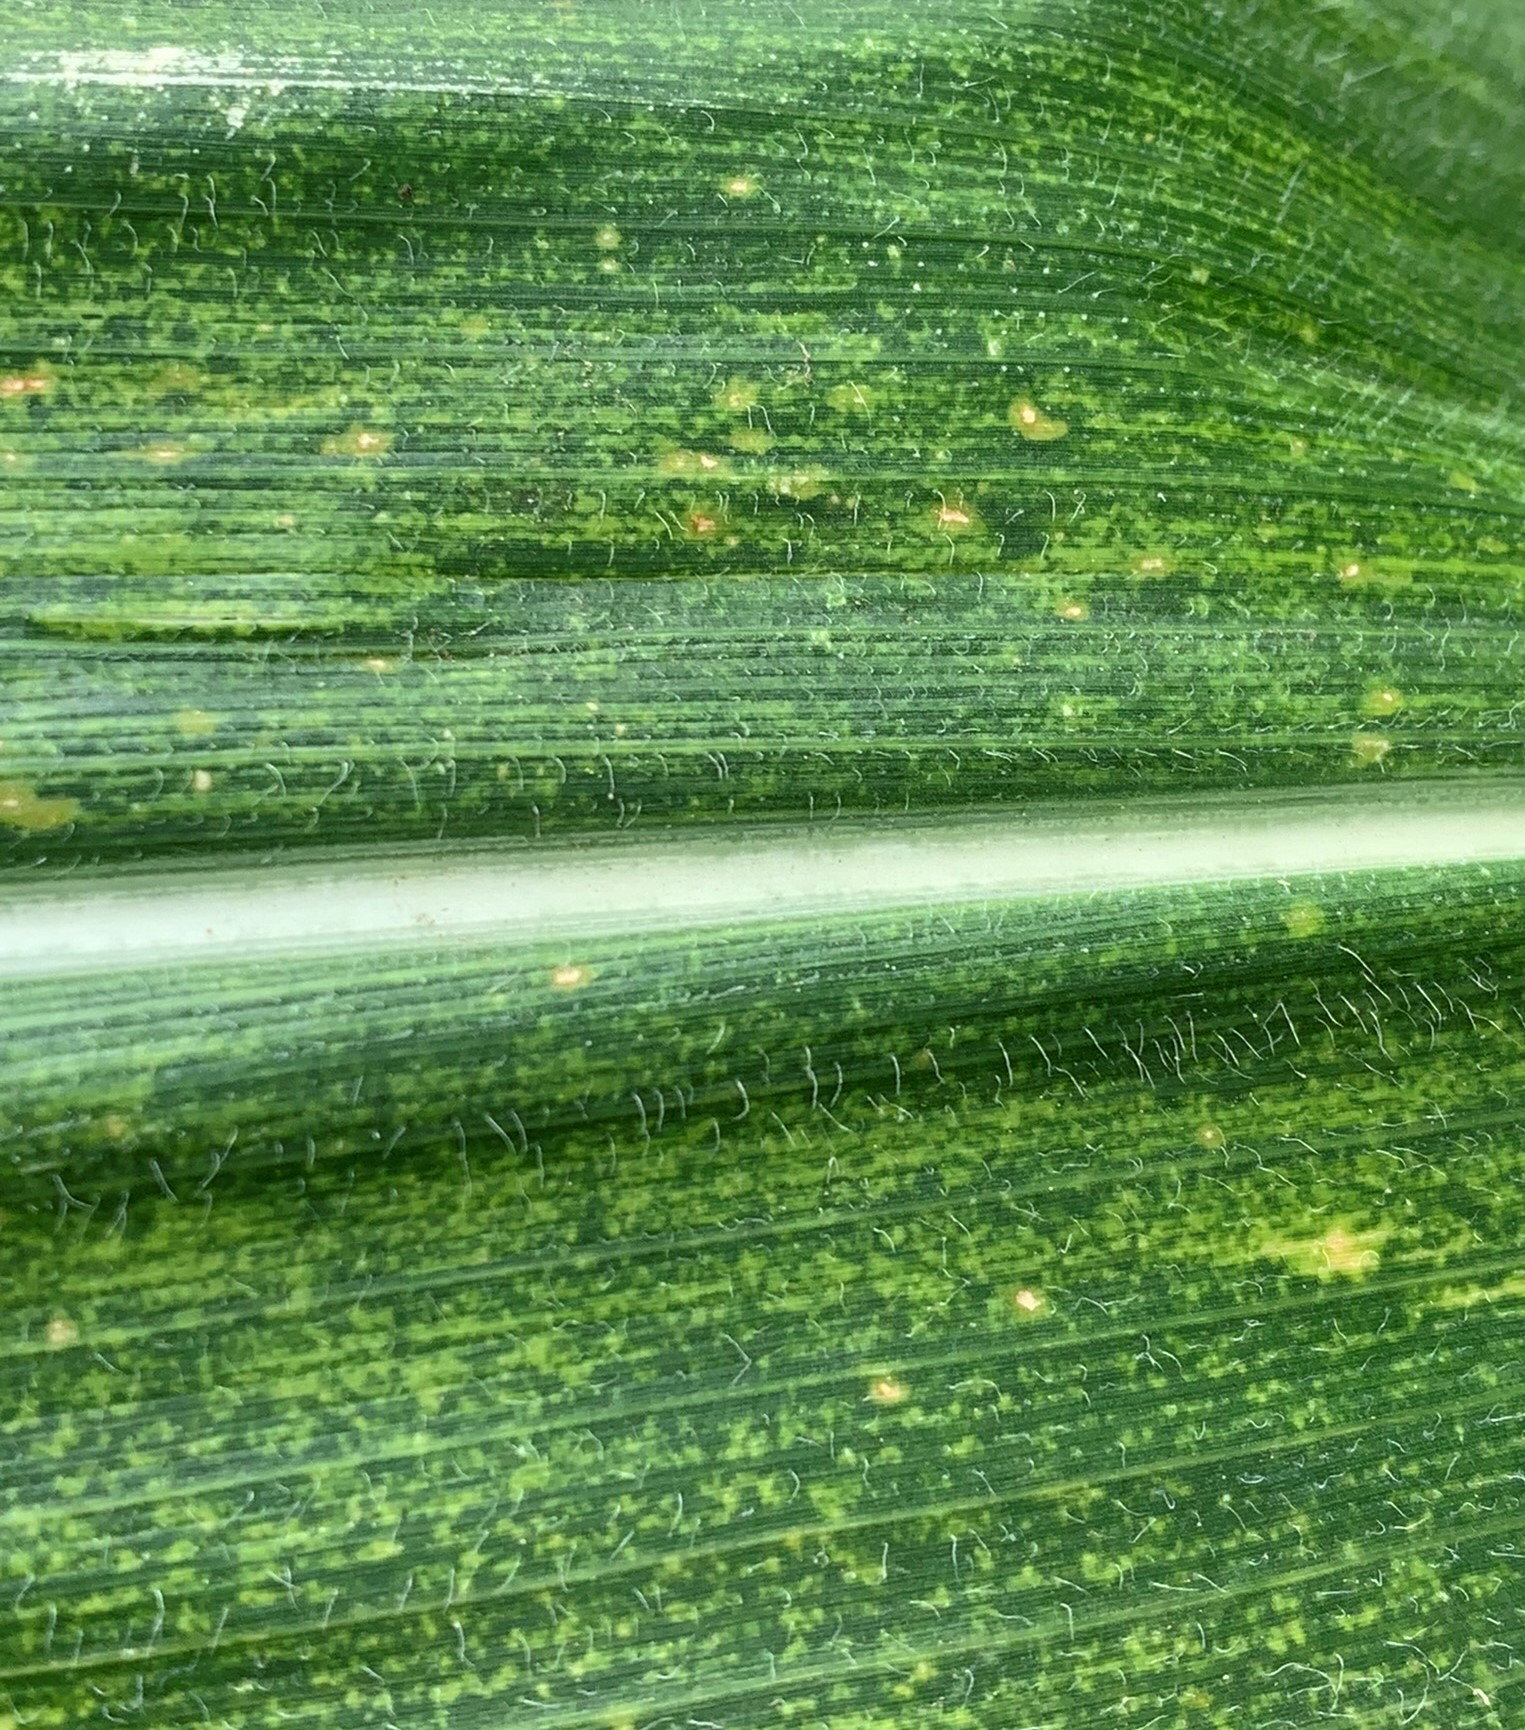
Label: MLN